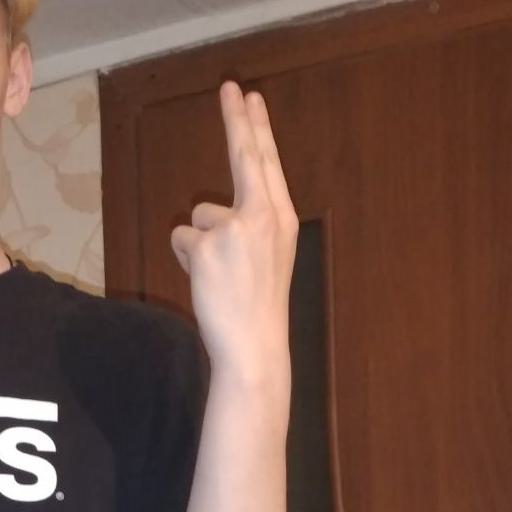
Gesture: two_up_inverted